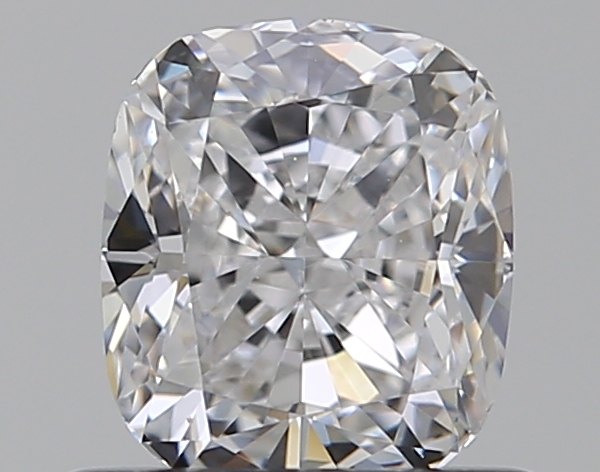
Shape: cushion
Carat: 0.7
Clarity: VS2
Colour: D
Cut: EX
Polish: EX
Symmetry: VG
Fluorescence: F
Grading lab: GIA
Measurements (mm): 5.45 x 4.74 x 3.22